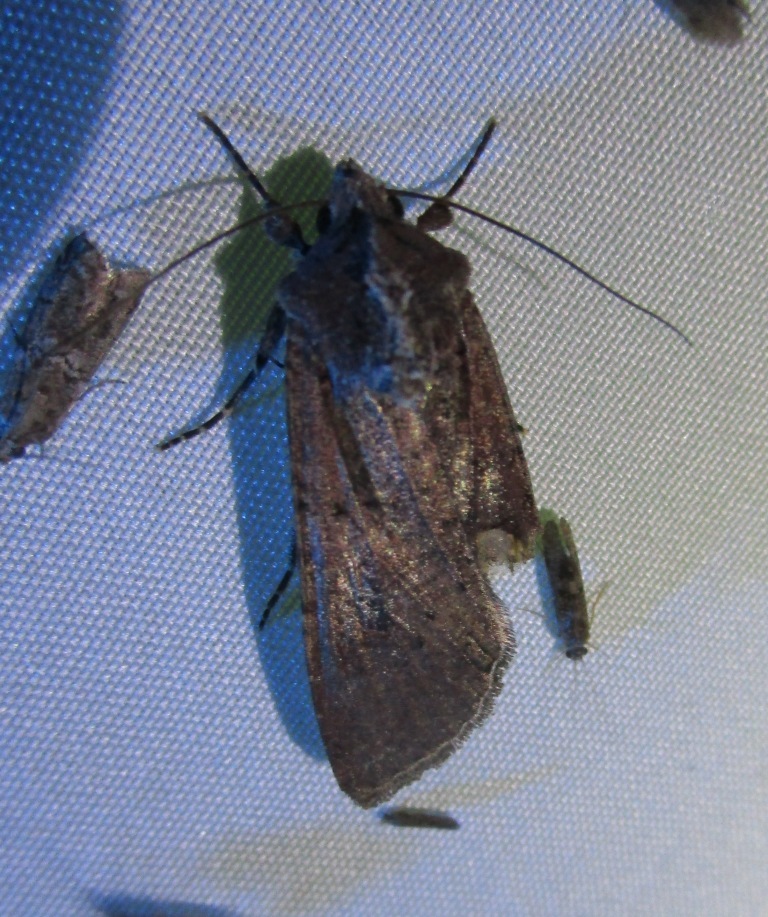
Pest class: cutworms